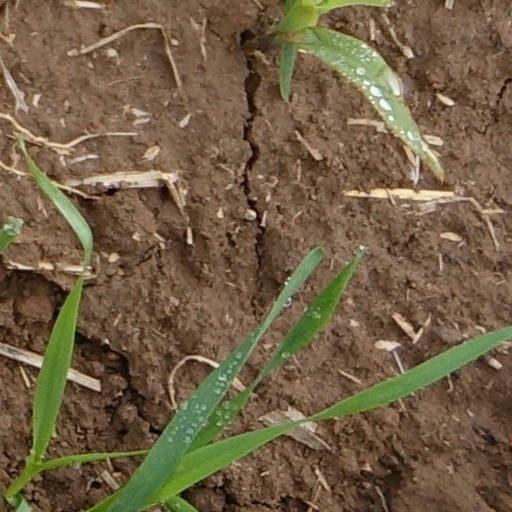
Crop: wheat